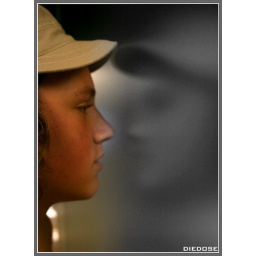
my ex-girlfriend's brothers' face being reflected in a plain metal wall